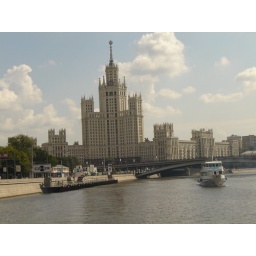
7 Huge (almost canary wharf huge) building built by Stalin on the Moscow ring road